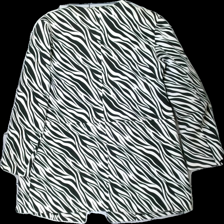
View: back
Type: Jacket
Category: Ladies
Brand: Rut & Circle
Colors: Black, White
Material: 85% cotton 15% polyester
Pattern: Animal print
Cut: Regular
Size: 36
Season: All
Stains: Major
Damage: fläckar arm
Damage location: bottom left
Damage 2: fläckar arm
Damage 2 location: bottom right
Damage 3: fläckar
Damage 3 location: top center
Price range: <50
Recommended usage: Export
Description: zebramönstrad rock med fläckar över hela